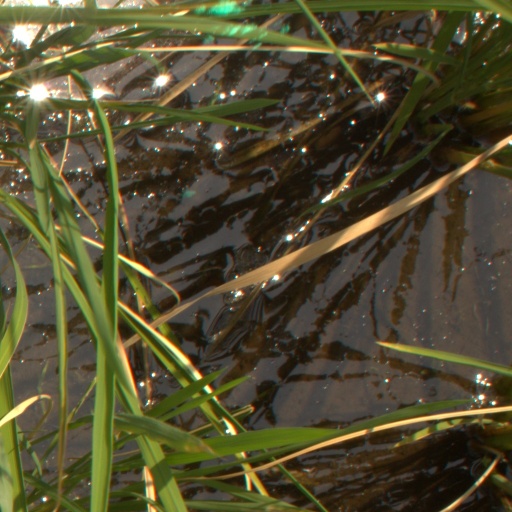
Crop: rice